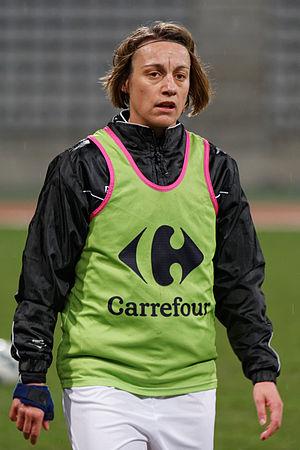
Sandrine Soubeyrand, née le 16 août 1973 à Saint-Agrève en Ardèche, est une footballeuse internationale puis entraîneuse française. Elle est actuellement à la tête du Paris FC féminin.